Washington Capitals

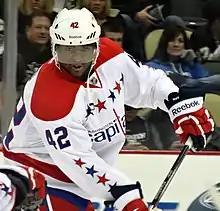
Joel Ward scored the overtime series-winning goal in game 7 against a heavily favored defending Stanley Cup champion Boston Bruins in the opening round of the 2012 playoffs.

The lockout-shortened 2012–13 season saw the Capitals off to a rocky start, as they managed just two wins in their first ten games. The team rebounded to win the Southeast Division, thereby earning the third seed in the Eastern Conference for the 2013 playoffs. Unfortunately for Washington, the Capitals' playoff woes continued as they again fell to the Rangers in seven games.